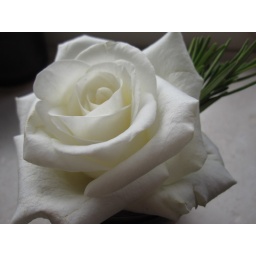
After our fabulous stint as wedding florists, I used the remaining flowers around the house instead of tossing them.